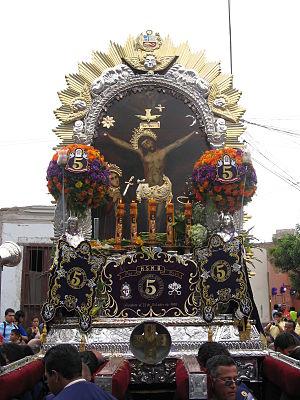
Le district de Barranco est l’un des 43 districts de la province de Lima, capitale du Pérou. Il est limité au nord par le district de Miraflores, à l’ouest par l’Océan Pacifique à l’est par le district de Santiago de Surco et au sud par le district de Chorrillos. Il est peuplé de 45 922 habitants pour une surface de 3,33 km².